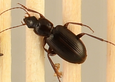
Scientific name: Calathus advena
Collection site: Rocky Mountains NEON (RMNP), plot RMNP_012